The Way of the Phoenix

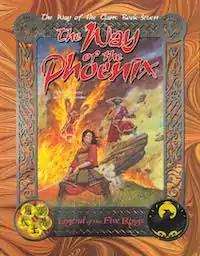

The Way of the Phoenix is a 1998 role-playing game supplement for "Legend of the Five Rings Roleplaying Game" published by Alderac Entertainment Group.